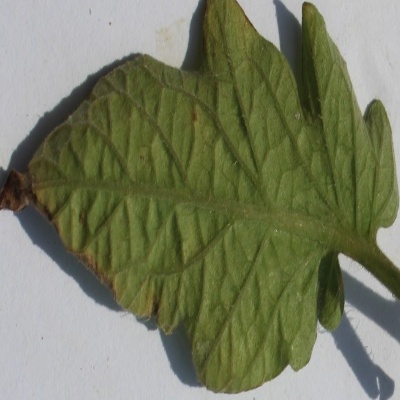
Crop: Tomato
Condition: leaf blight